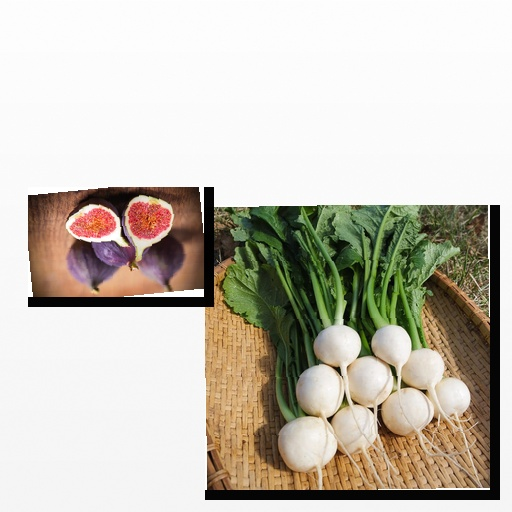
Food items: turnip, fig